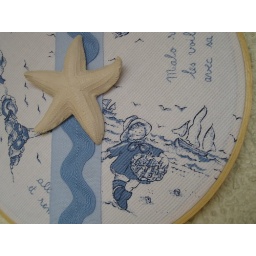
.... to play on the beach ... to build castles in the sand ... to watch the sailboats on the sea ... to feel the sea breeze ...